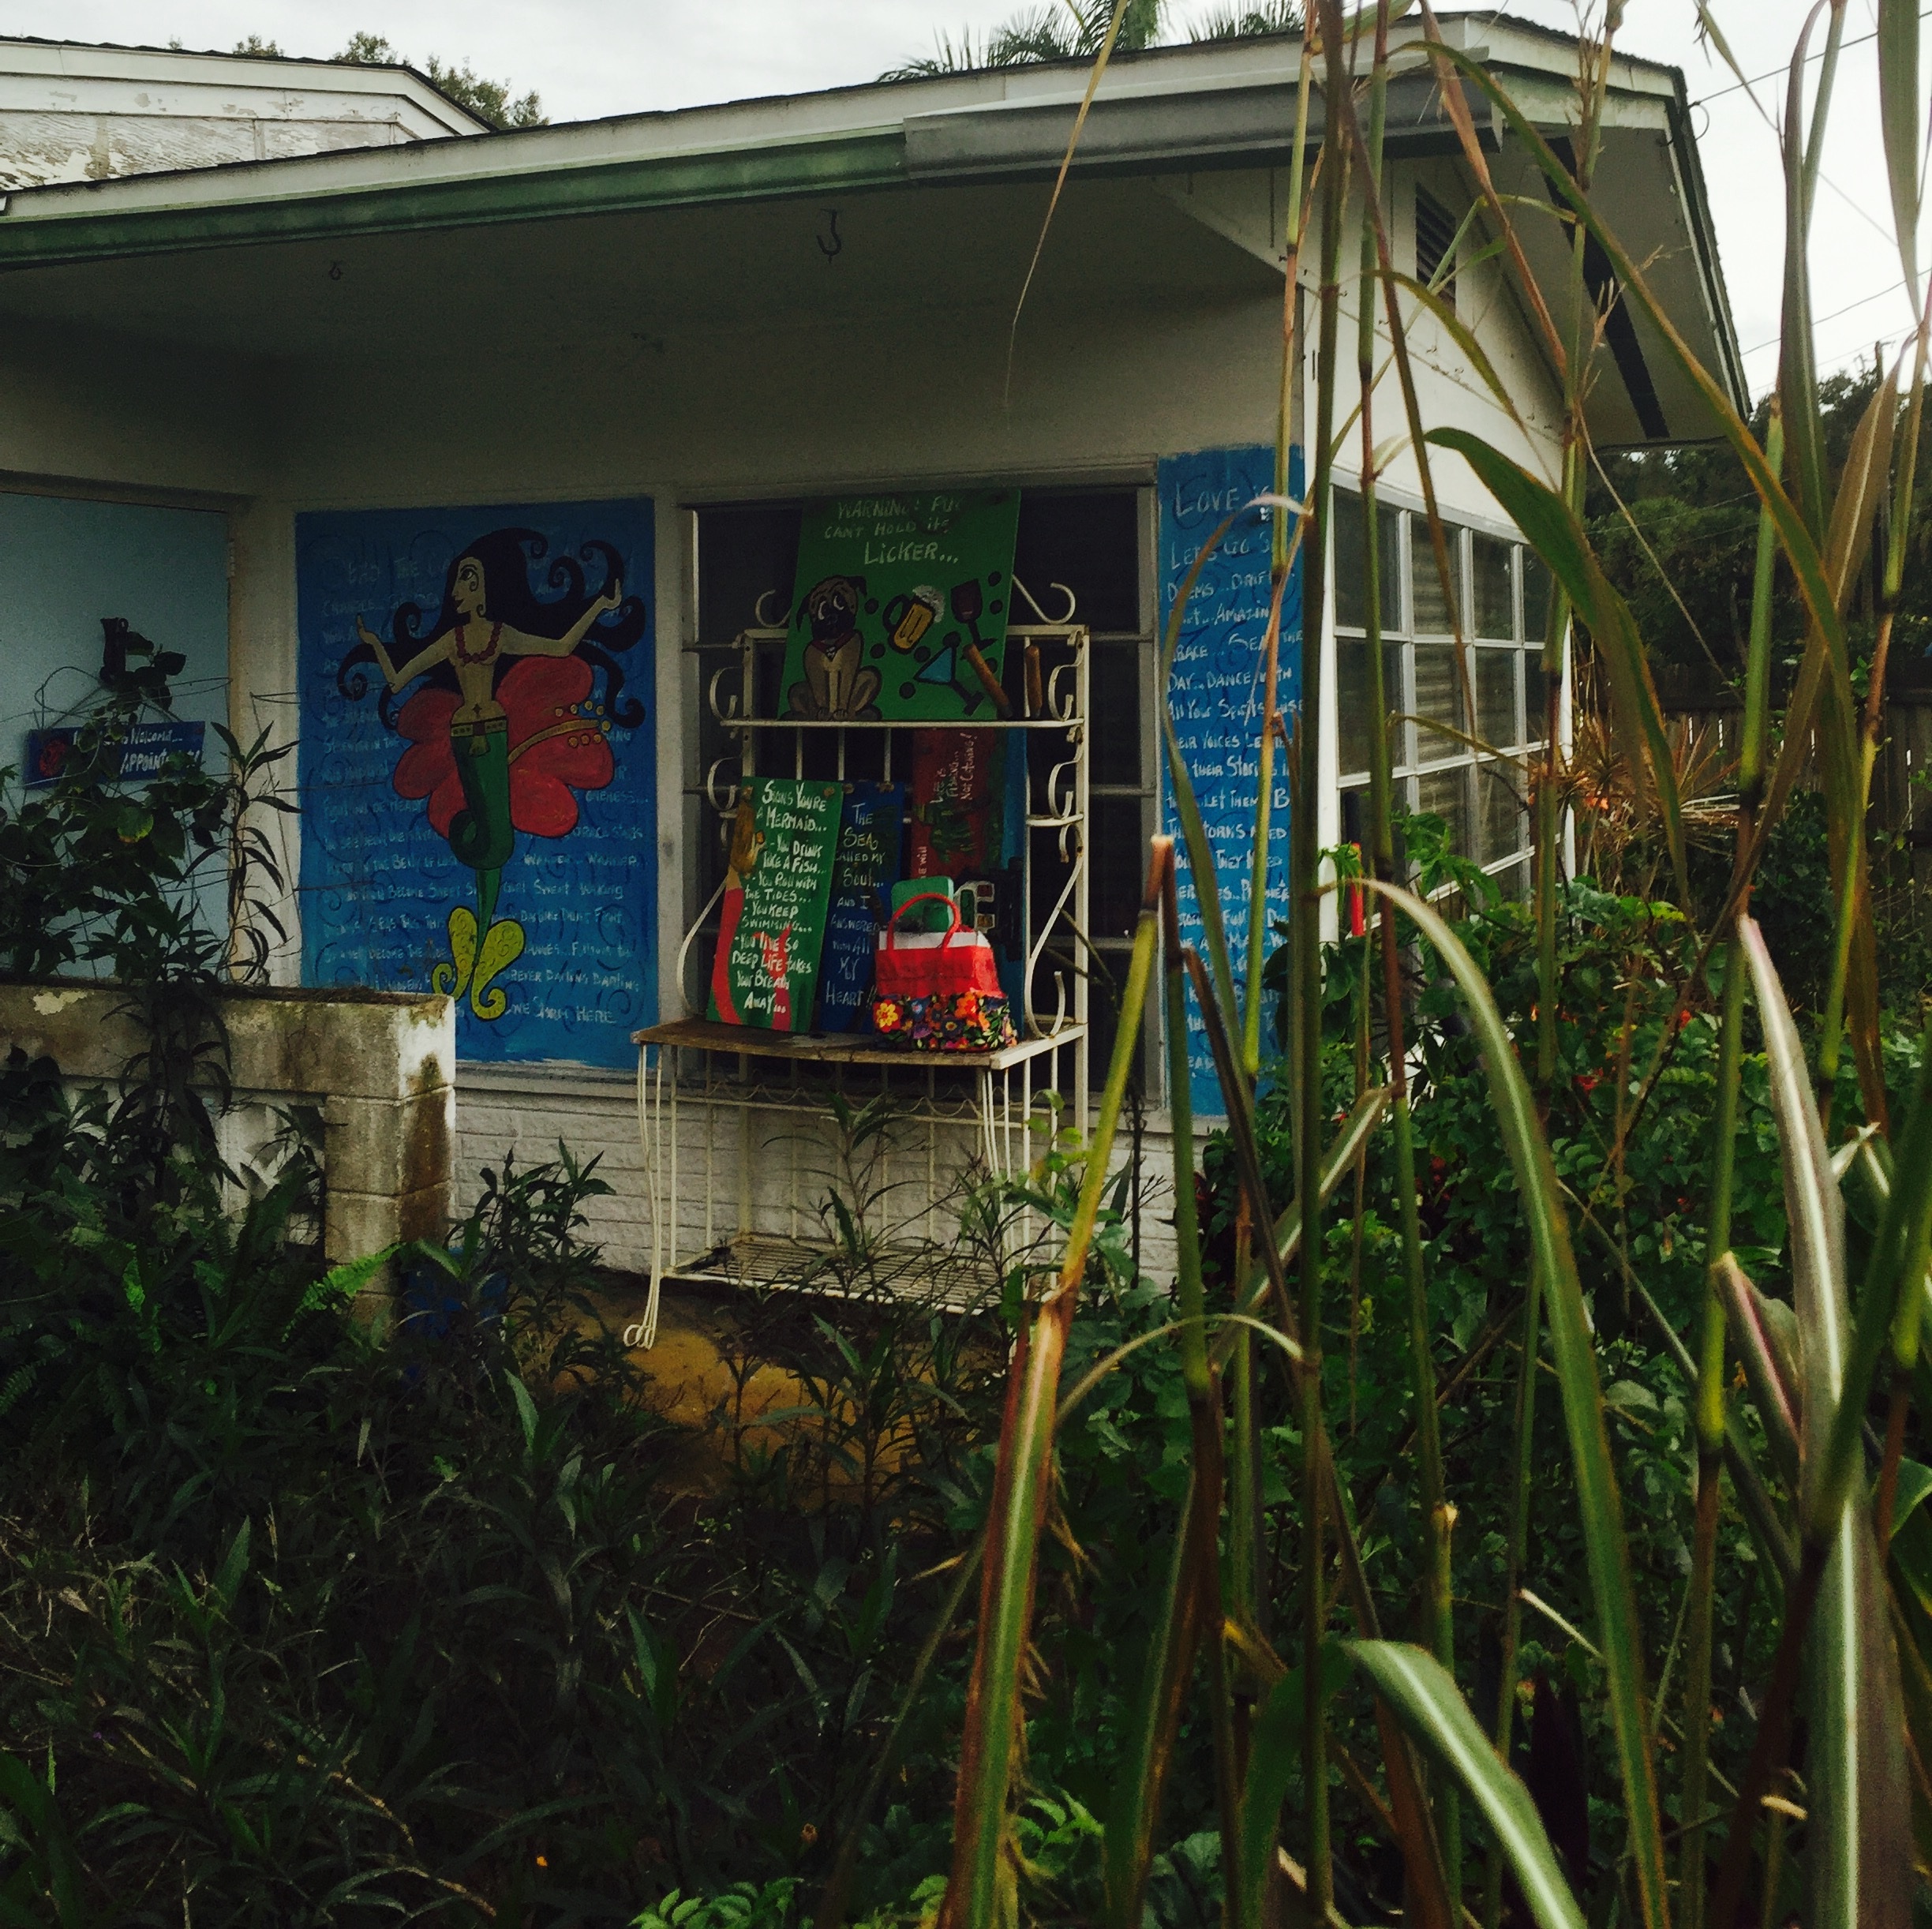
house, jungle, cottage, backyard, garden, outdoor structure